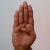
The image shows a hand gesture representing the letter 'B' in Indian Sign Language.